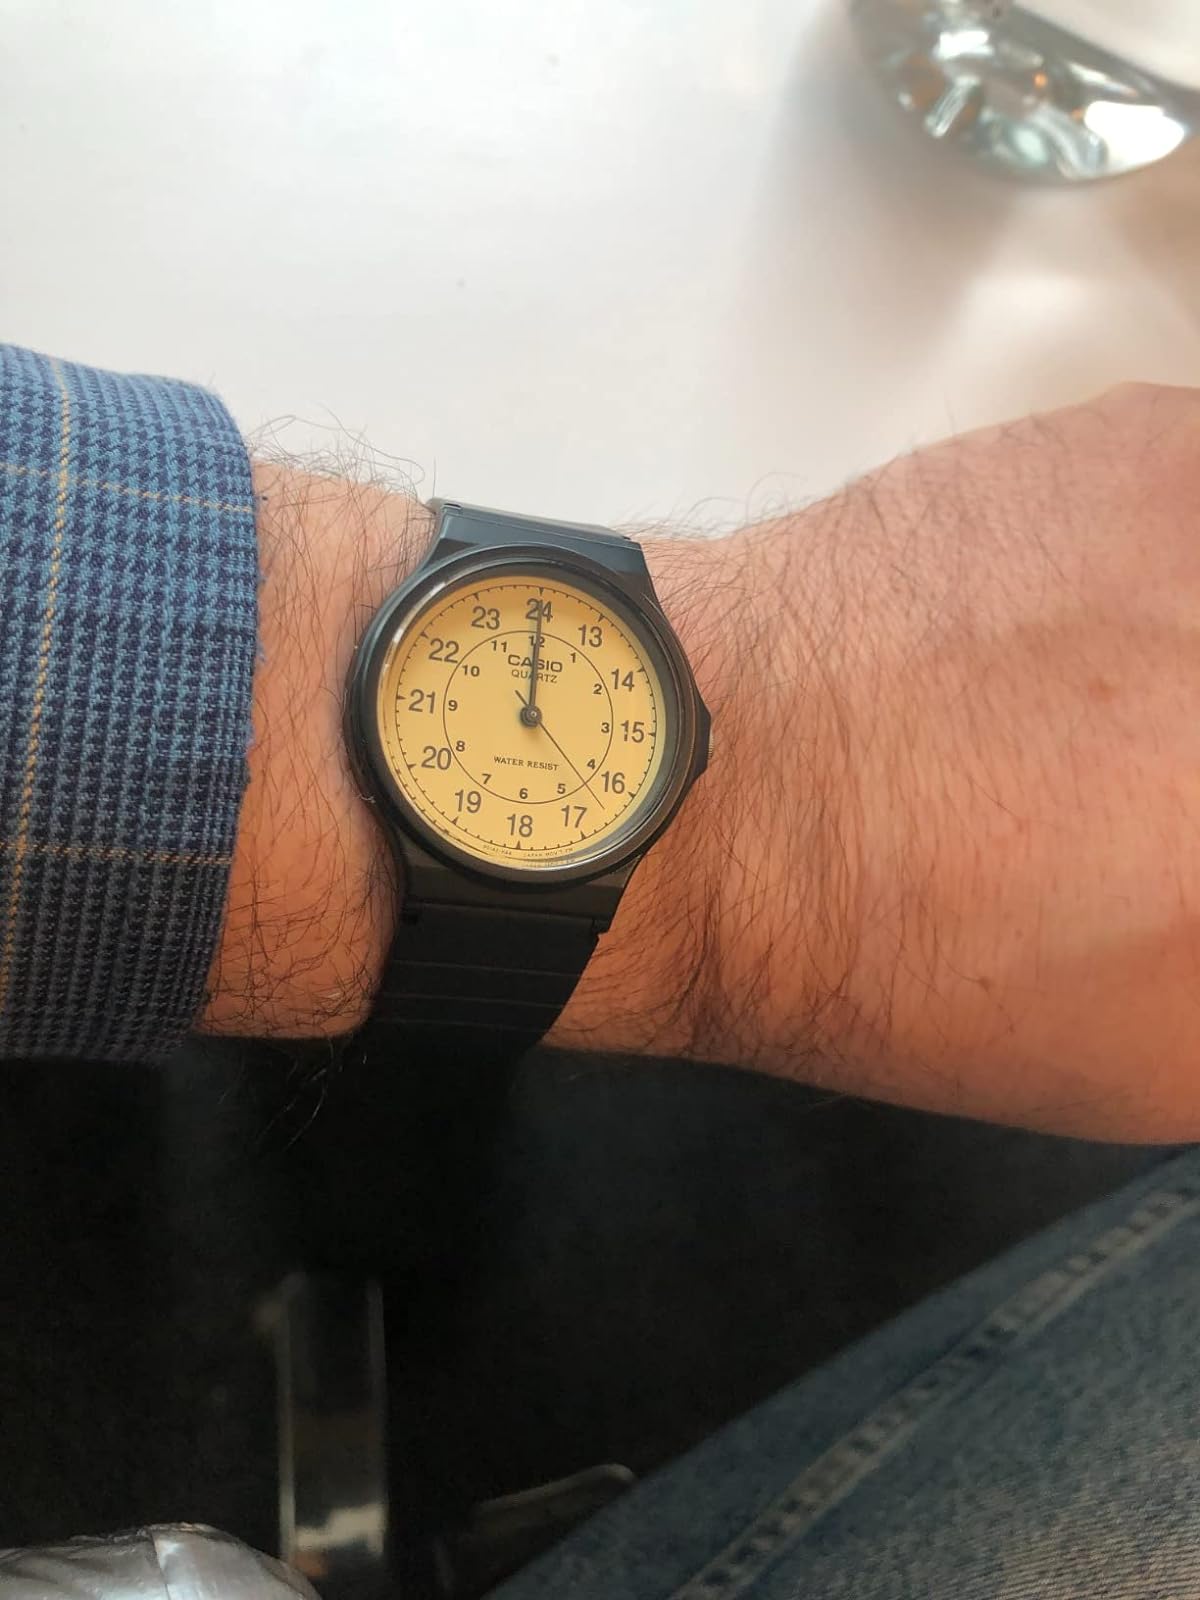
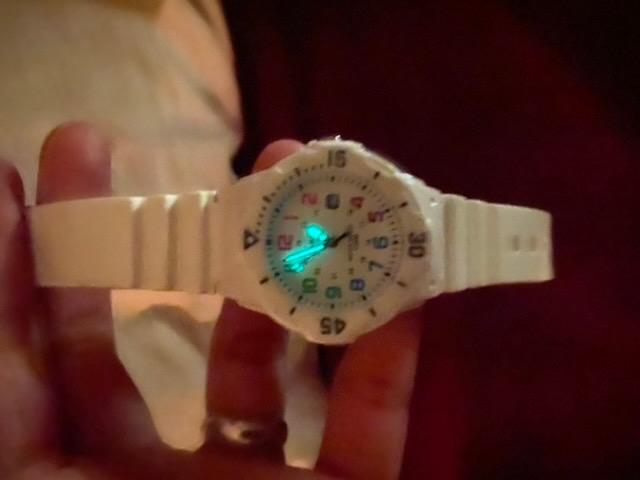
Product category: accessories_watch
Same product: no